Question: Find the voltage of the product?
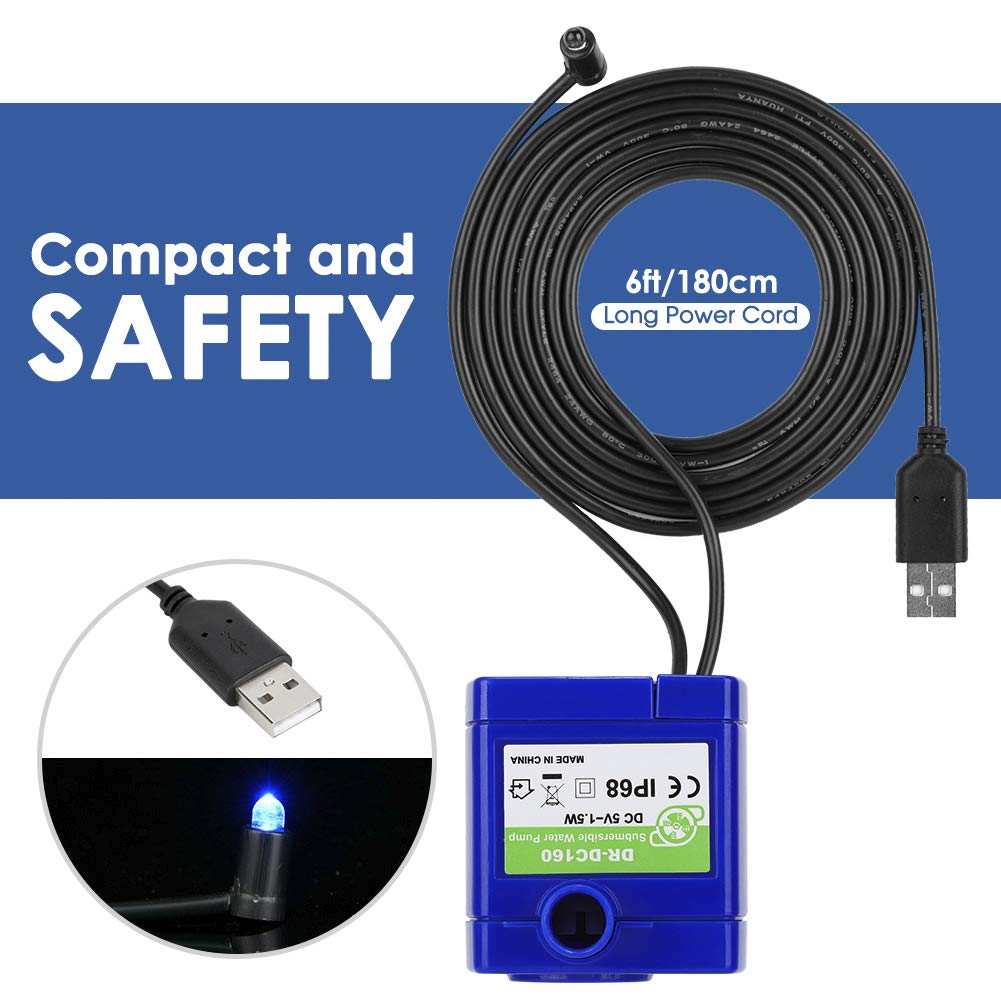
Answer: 5.0 volt